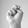
ASL letter: N